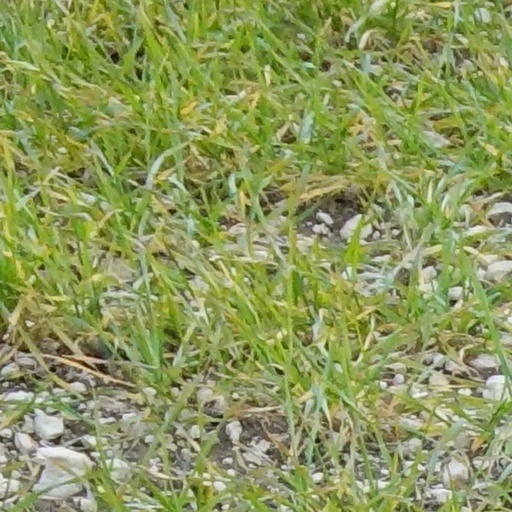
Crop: wheat